John Rawls

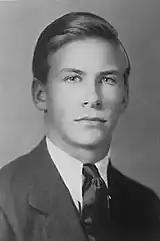

Rawls graduated in Baltimore before enrolling in the Kent School, an Episcopalian preparatory school in Connecticut. Upon graduation in 1939, Rawls attended Princeton University, where he was accepted into the Ivy Club and the American Whig–Cliosophic Society. At Princeton, Rawls was influenced by Norman Malcolm, Ludwig Wittgenstein's student. During his last two years at Princeton, he "became deeply concerned with theology and its doctrines". He considered attending a seminary to study for the Episcopal priesthood and wrote an "intensely religious senior thesis ("BI")". In his 181-page long thesis titled "Meaning of Sin and Faith", Rawls attacked Pelagianism because it "would render the Cross of Christ to no effect". Rawls graduated from Princeton in 1943 with a Bachelor of Arts, "summa cum laude".